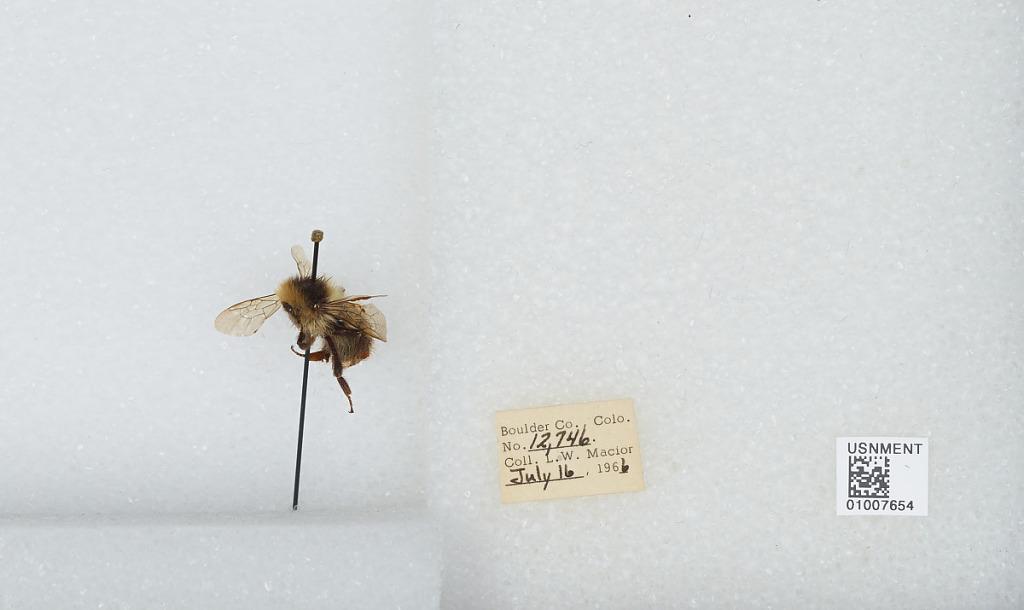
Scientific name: Bombus (Alpinobombus) balteatus Dahlbom
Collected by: L. Macior
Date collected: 1966-7-16
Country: United States
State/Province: Colorado
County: Boulder
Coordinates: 40.0275, -105.252